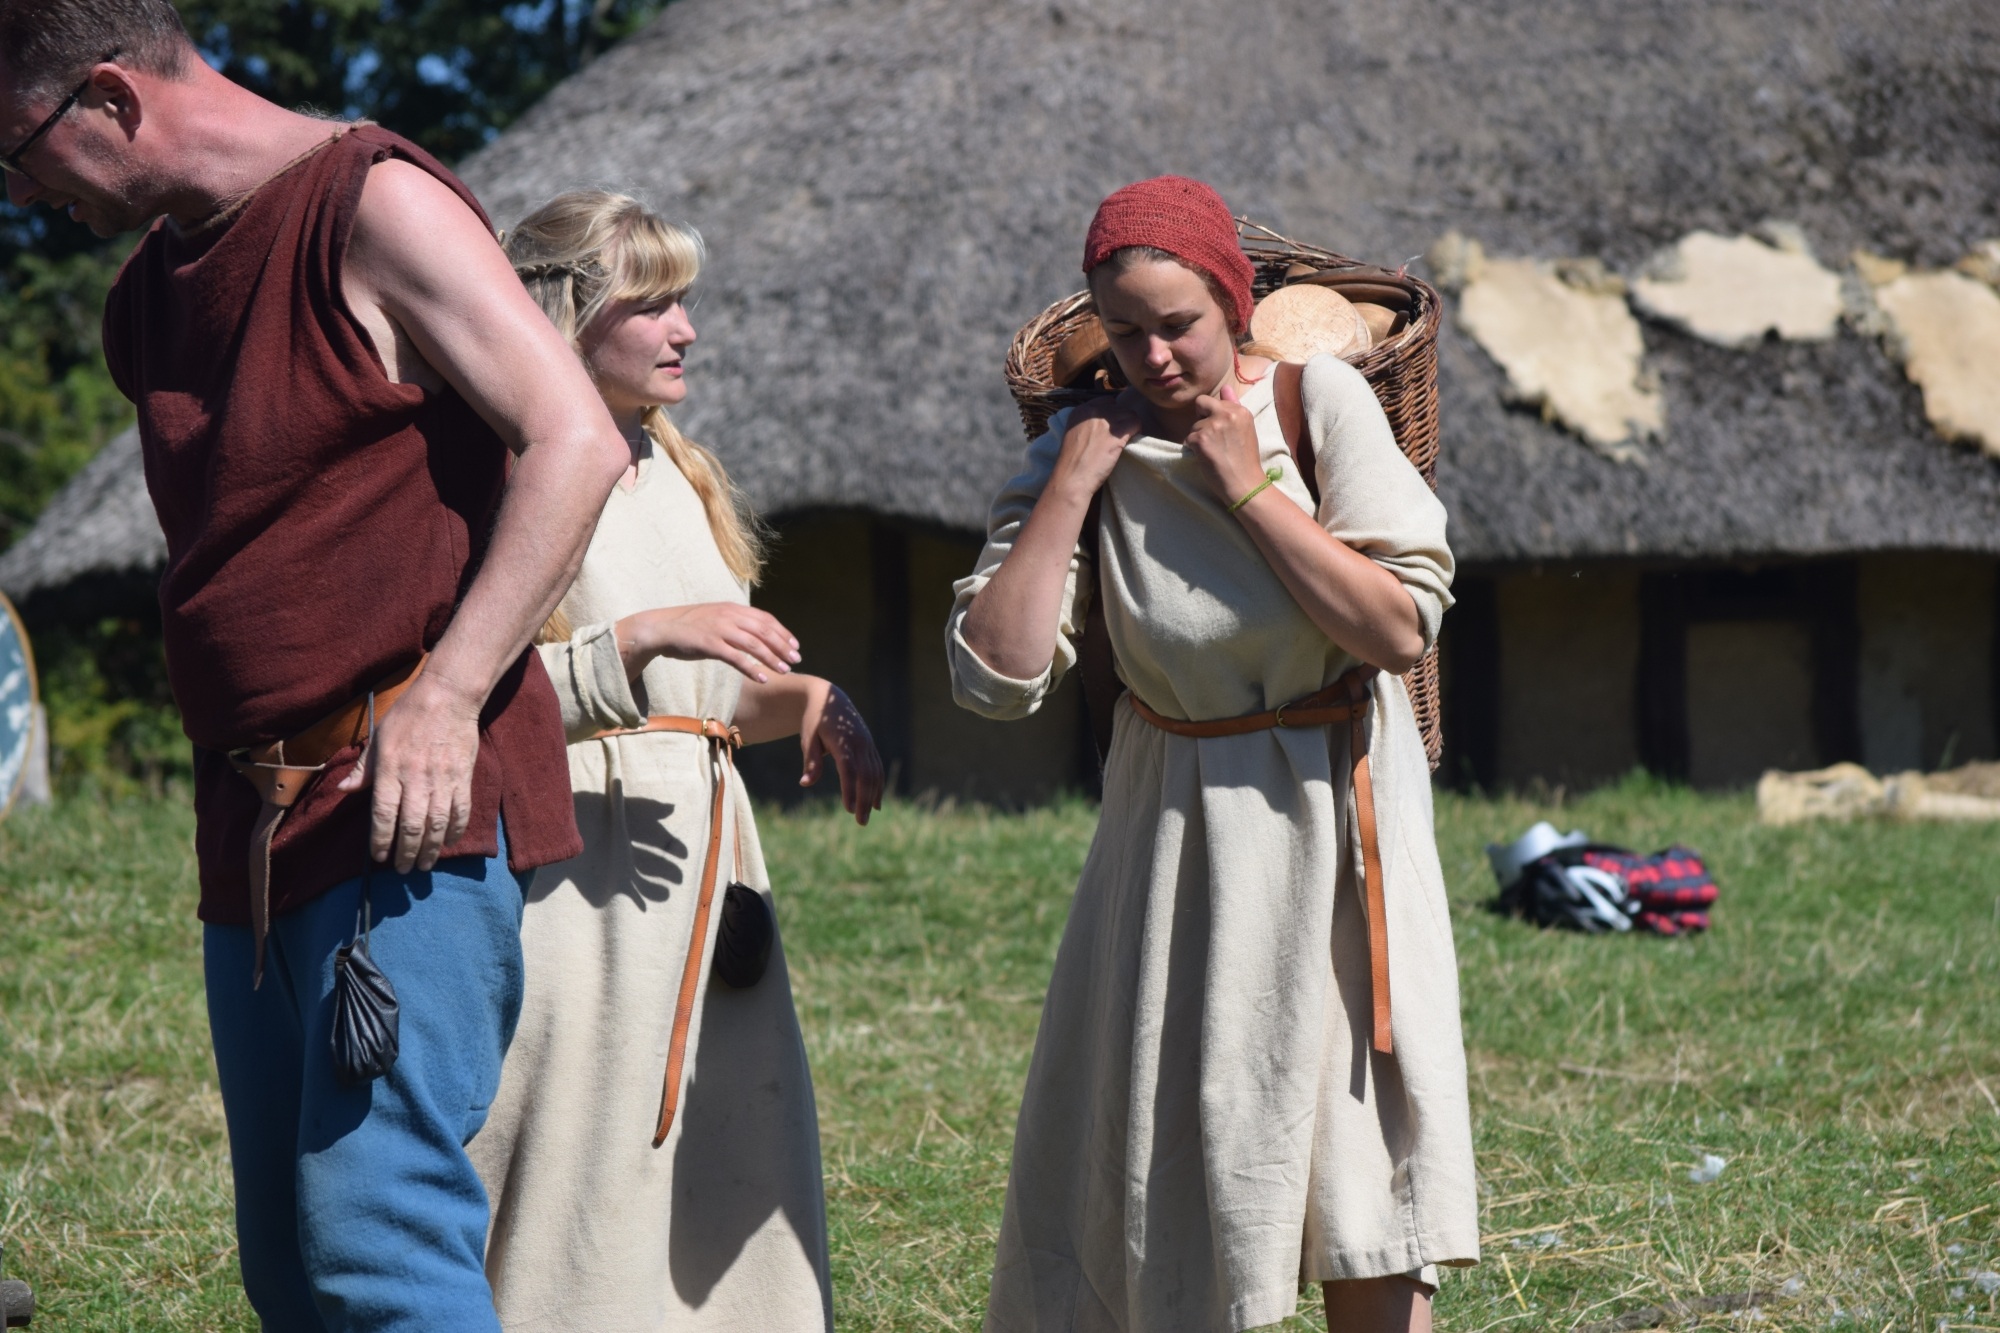
clothing, performance, denmark, costume, middle ages, vikings, viking village, viking museum, viking house, viking women